Safari Club

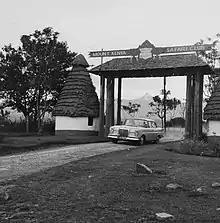
Adnan Khashoggi's "Mount Kenya Safari Club", from which the alliance derives its name.

The Safari Club takes its name (reportedly de Marenches' idea) after the exclusive resort in Kenya where the group first met in 1976. The club was operated by Saudi arms dealer Adnan Khashoggi—also a friend of Adham's.